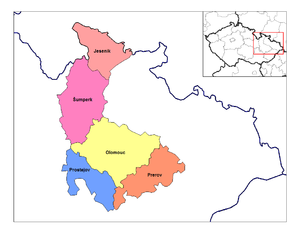
Les districts de la Tchéquie sont issus d'une division de la Tchécoslovaquie en 1960. Cette nouvelle division n’a pas pris en compte les anciennes divisions traditionnelles et les liens locaux. En Tchéquie il y avait 75 districts ; un 76ᵉ district, le district de Jeseník a été créé par la division du district de Šumperk. Trois étaient composés uniquement de villes statutaires Brno, Ostrava et Plzeň qui obtinrent le statut de district en 1971. Prague a un statut spécial, mais les dix districts de Prague étaient, d'une certaine manière, équivalent aux okres.